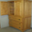
Label: wardrobe